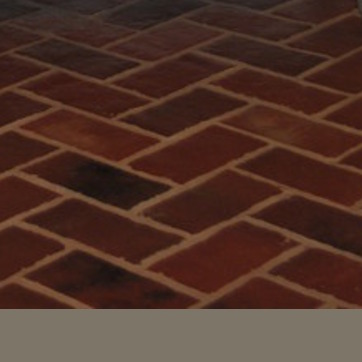
Material: brick